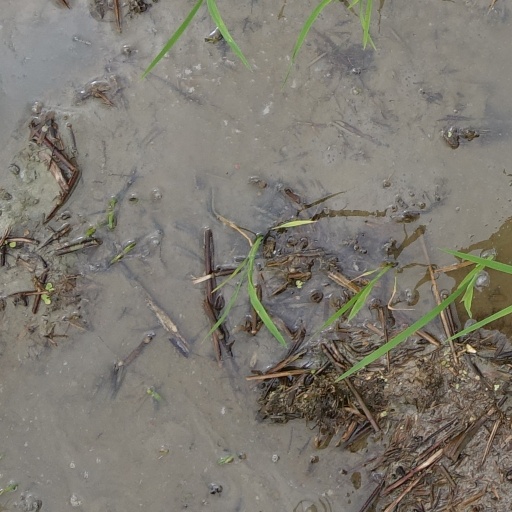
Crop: rice